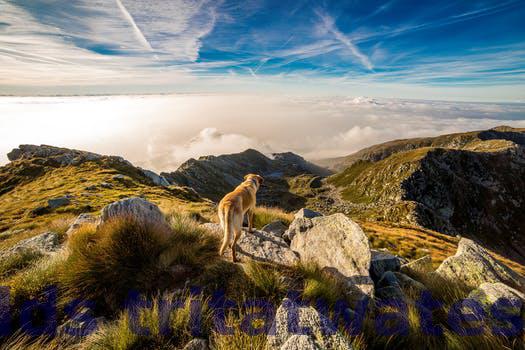
Label: Watermark